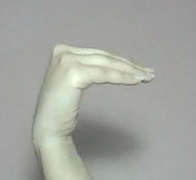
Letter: haa